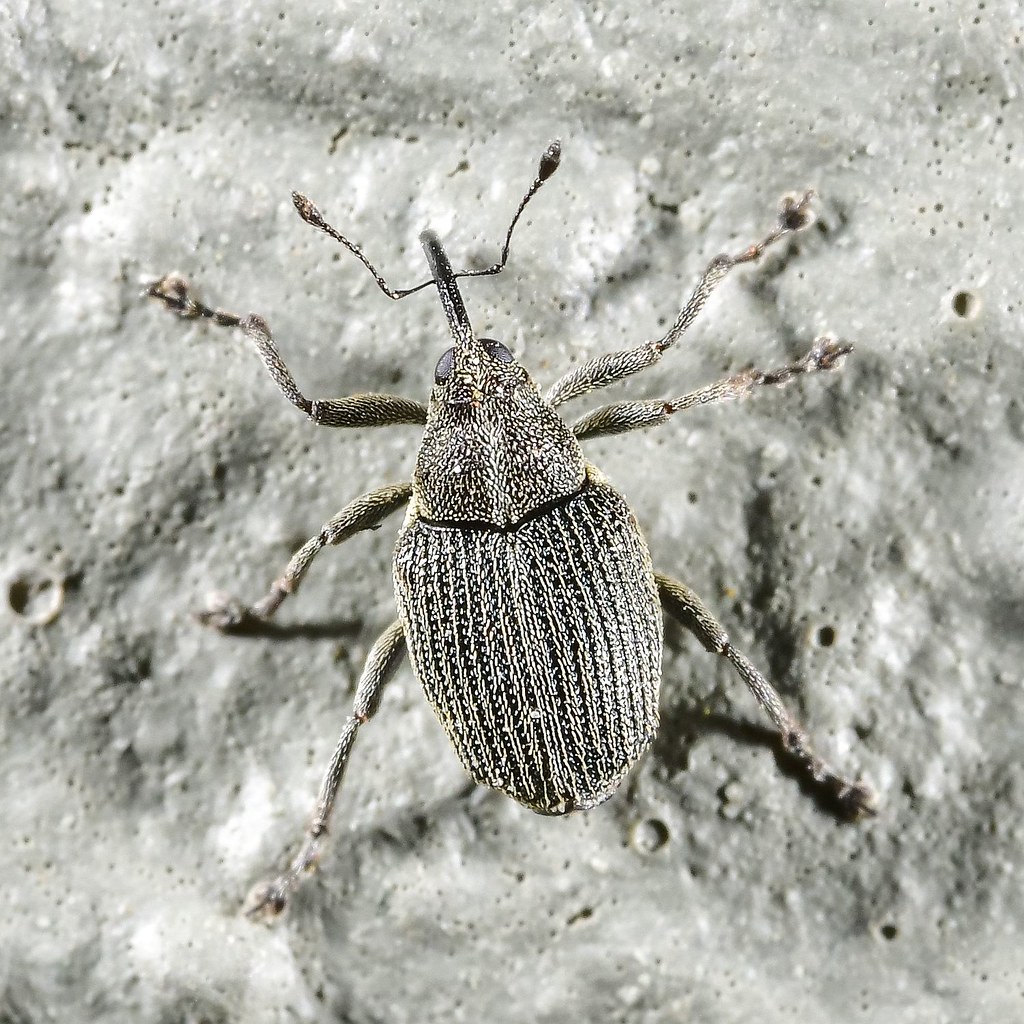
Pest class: Cabbage_seedpod_weevil